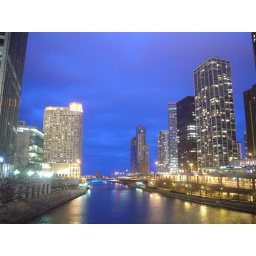
Looking towards the lake from a bridge over the Michigan River in downtown Chicago. 3/2007